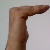
The image shows a hand gesture representing a space in Indian Sign Language.